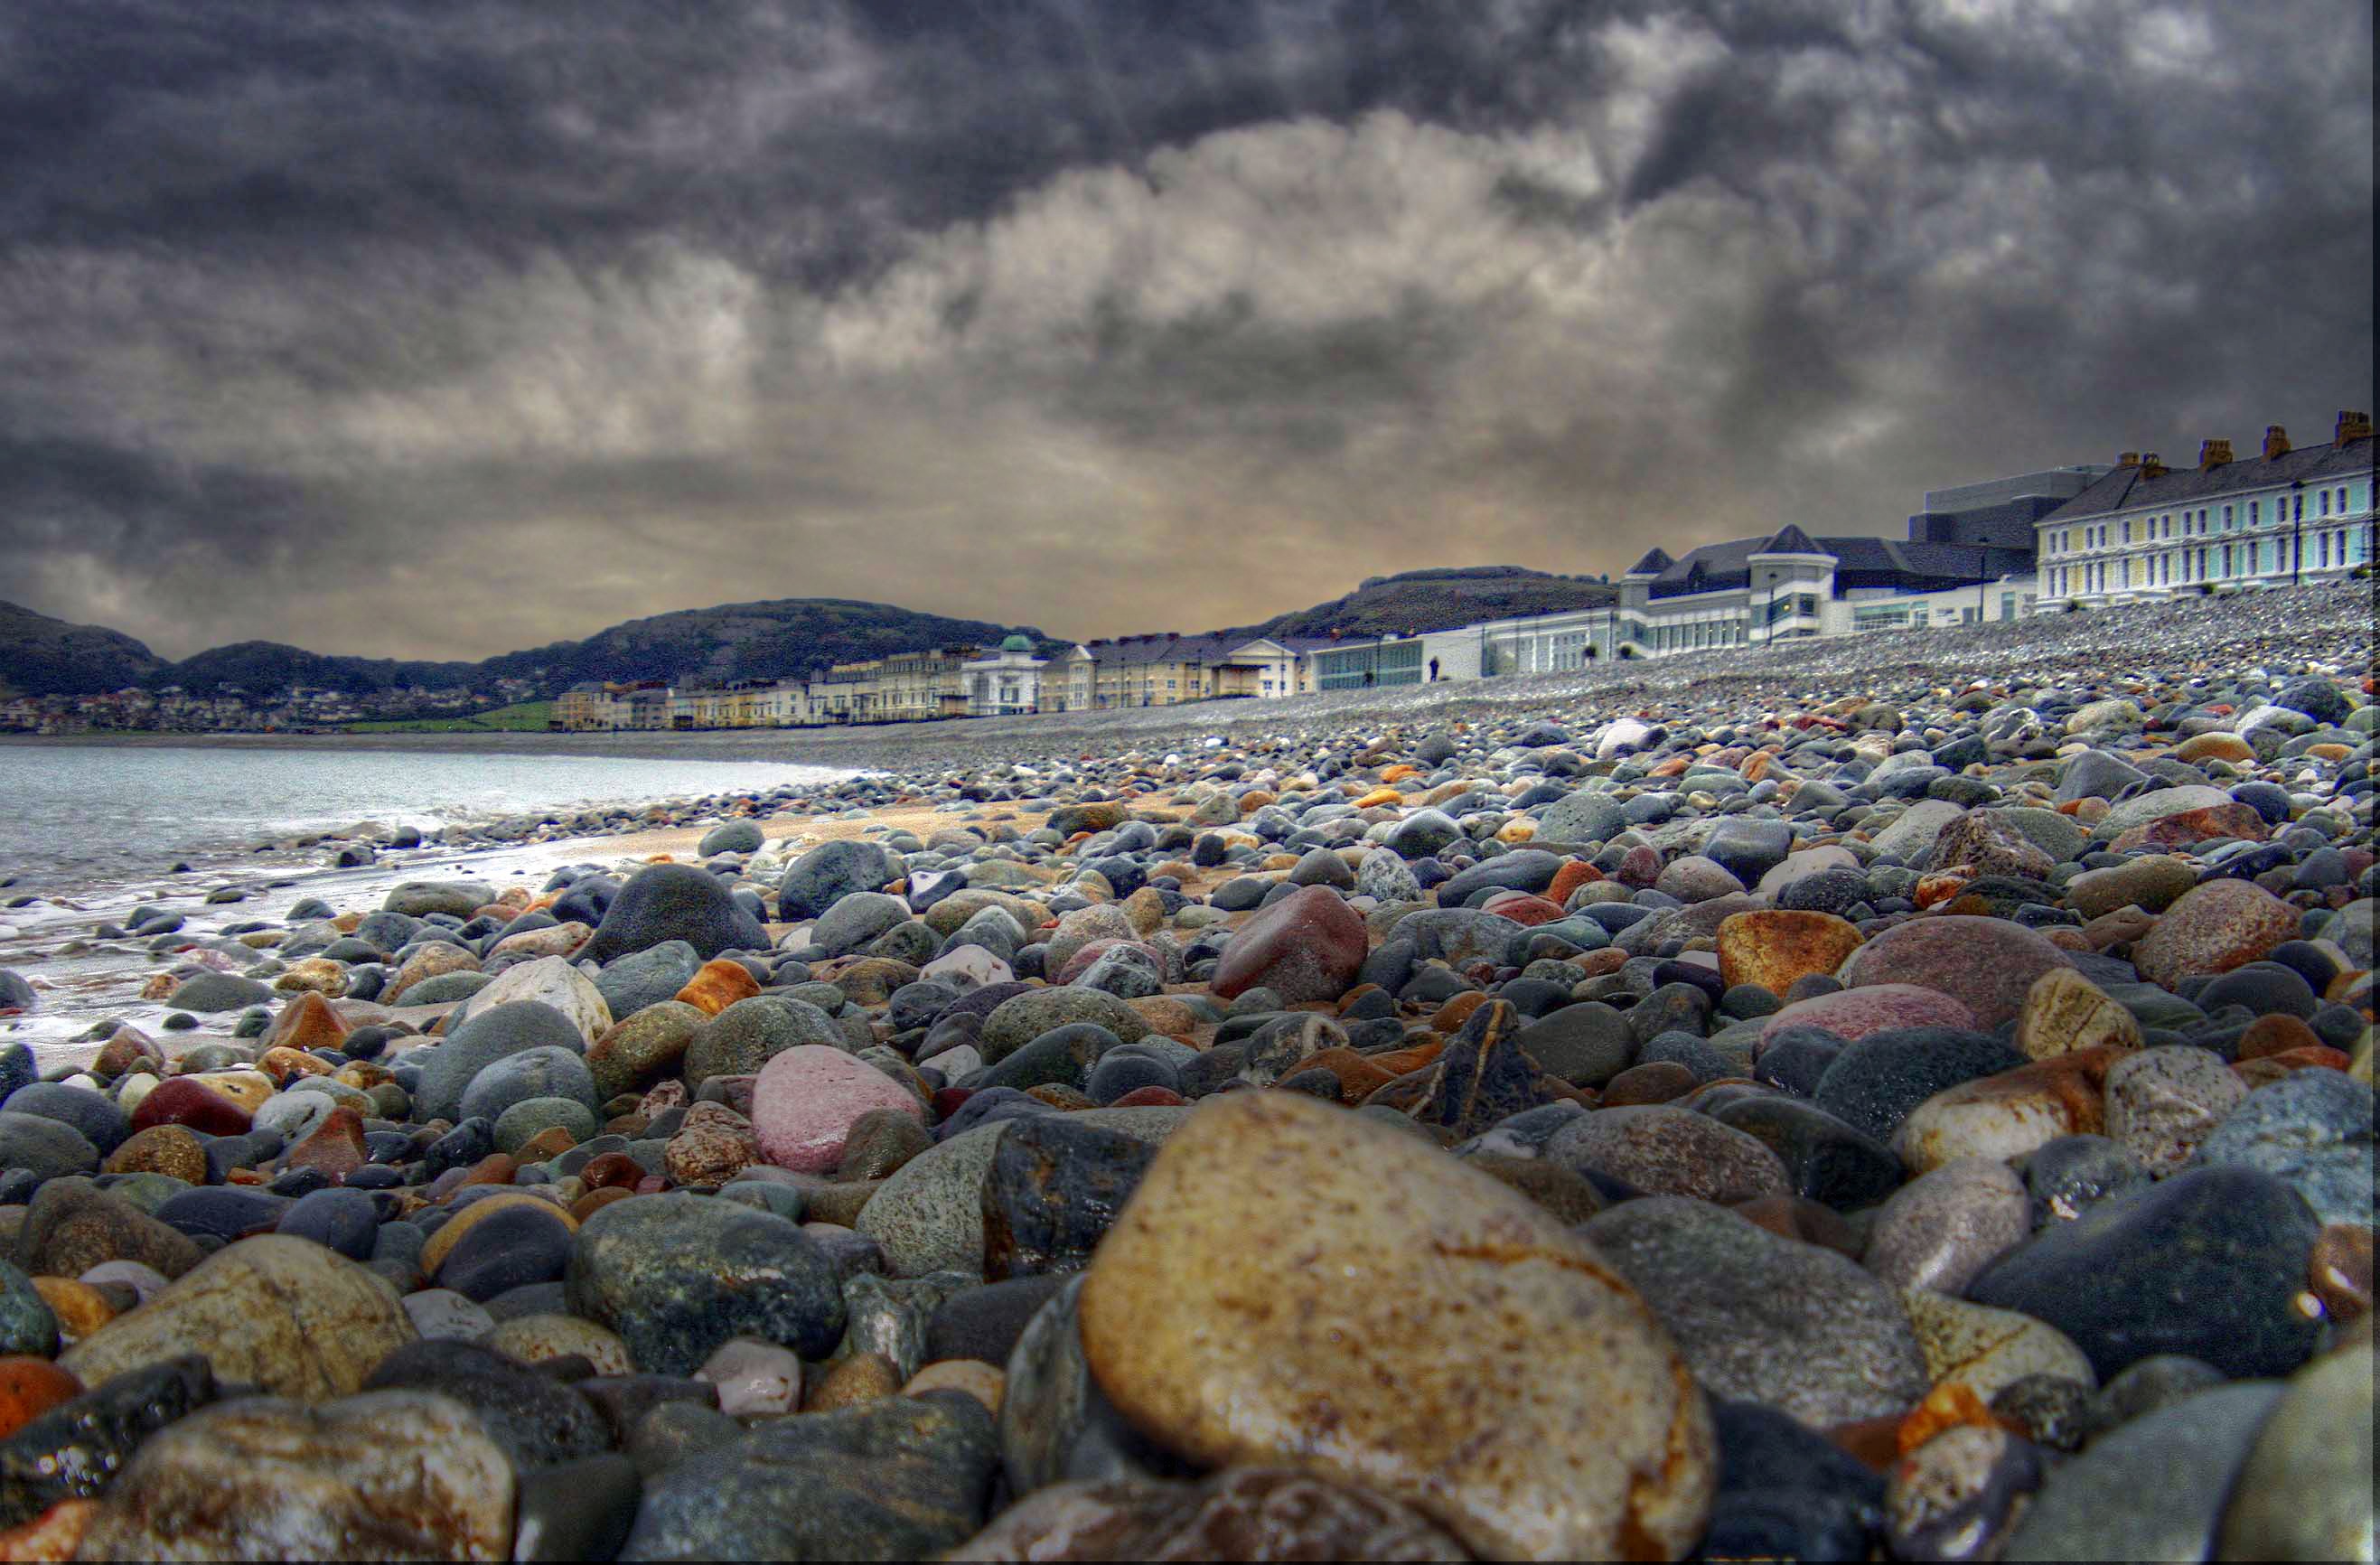
beach, sea, coast, water, nature, rock, ocean, sky, shore, bay, colorful, material, body of water, outside, llandudno, clouds, ghw